Seyed Mostafa Azmayesh

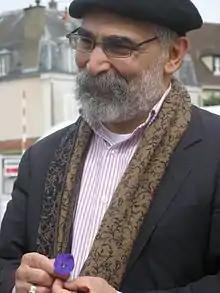
Seyed Mostafa Azmayesh

Seyed Mostafa Azmayesh is a French-Iranian jurist, scholar, and researcher. He is known for his research on Gnosticism, Islam, and Christianity. As a human rights activist, he has pushed for reform within fundamentalist regimes such as Iran, and the reform of social or legal practices that are in violation of human rights.